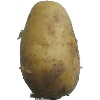
Label: white_potato